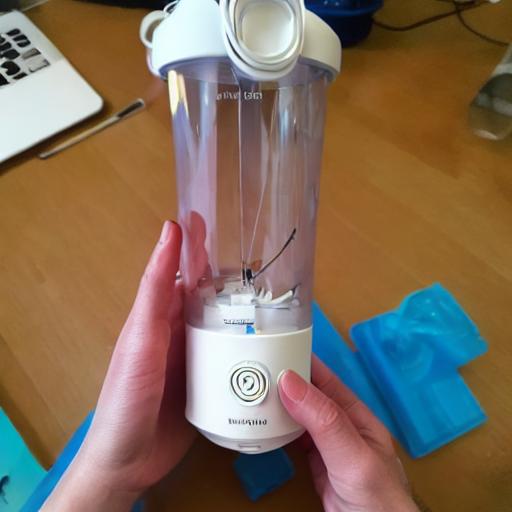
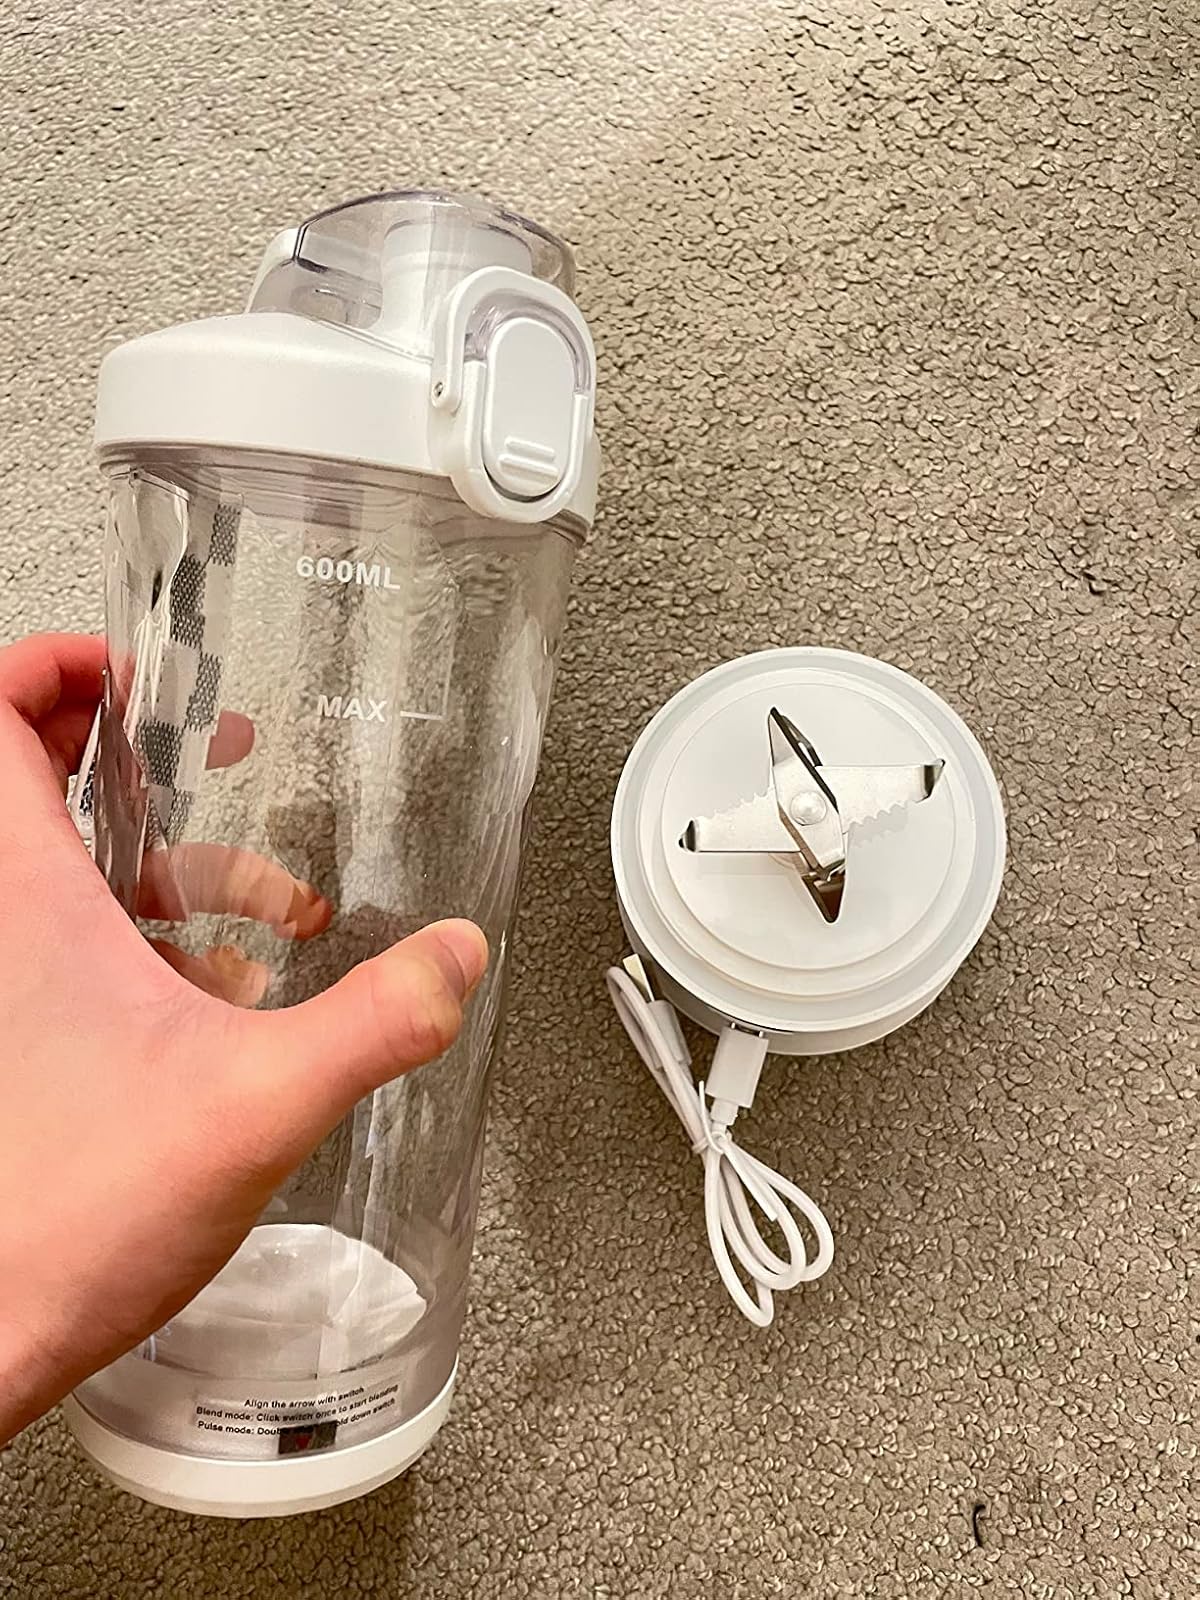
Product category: items_blender
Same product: no